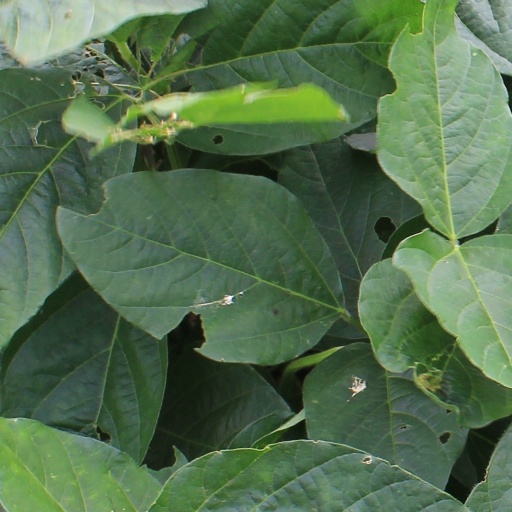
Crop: soybean